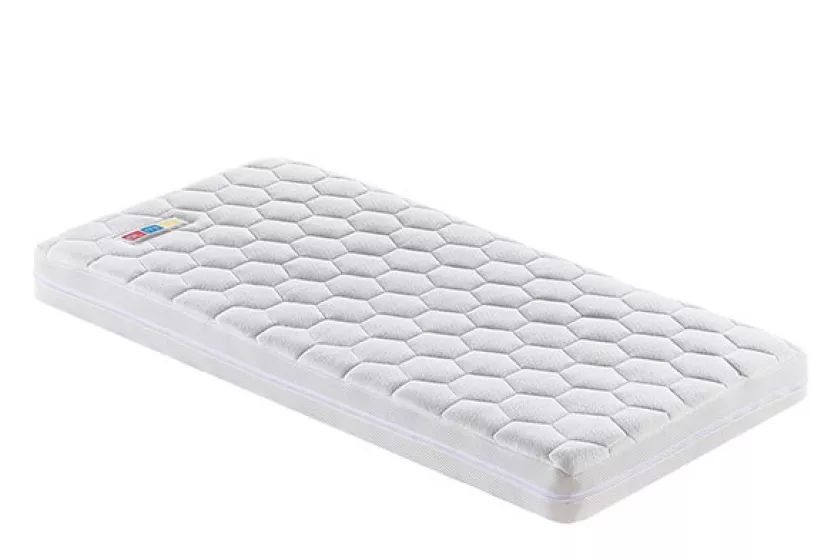
Детски матрак Soft (60x120х18)
Матрак Soft (90x195x12) е създаден с мисъл за максимален комфорт и удобство при използване в чекмеджета или допълнителни легла. Дишащата плетена материя и гъбата High DNS PU CNC Support с 5 зони осигуряват персонализирана опора и мекота през цялата нощ. Калъфът с цип, който може да се пере, улеснява поддържането на отлична хигиена – удобство, което всяка майка ще оцени. Издръжливата и ергономична структура прави този матрак идеален избор за деца. Характеристики: Подходящ за чекмеджета и допълнителни легла Висококачествена, дишаща материя Калъф с цип – лесен за сваляне и пране 5-зонова система за персонализиран комфорт Компактен и удобен за съхранение Код: TM02.01.01.01 Размери: ш.60/д.120/в.18 см.
Brand: Almila-матраци
Category: Furniture > Beds & Accessories > Mattresses > High Resilience Foam Mattresses